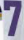
Number: 7